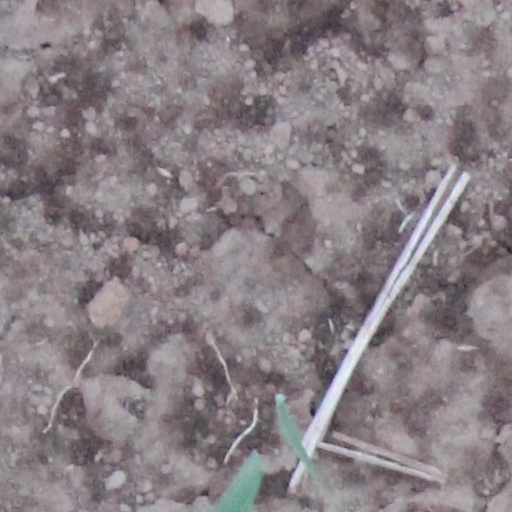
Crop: wheat